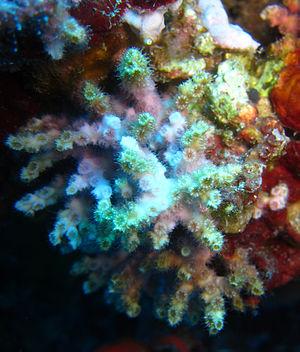
Les scléractiniaires, anciennement appelés « madréporaires », constituent le principal ordre des coraux durs, animaux de la classe des Anthozoa.
Oculina diffusa est une espèce de coraux appartenant à la famille des Oculinidae.